Alfred University

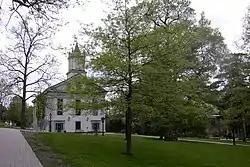
Alumni Hall

Alfred University was once associated with the Seventh Day Baptist Church, until 1945 all presidents were admitted from among the seventh day Baptists, and had a school of theology. Formerly the campus chapel, Alumni Hall is now used primarily to house the Admissions and Financial Aid Departments, and has a place on the National Register of Historic Places. In the mid-1980s, Alumni Hall was preserved through a restoration effort.